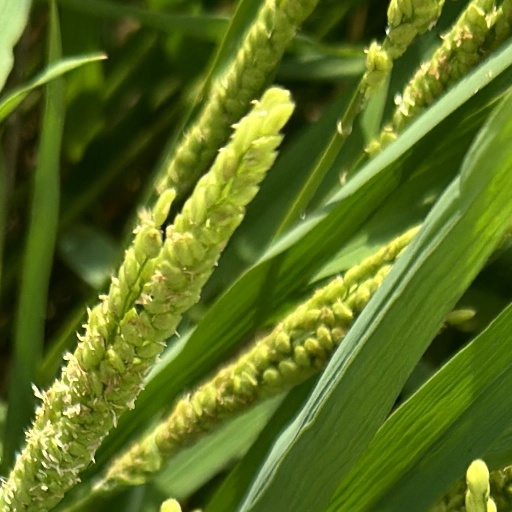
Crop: rice